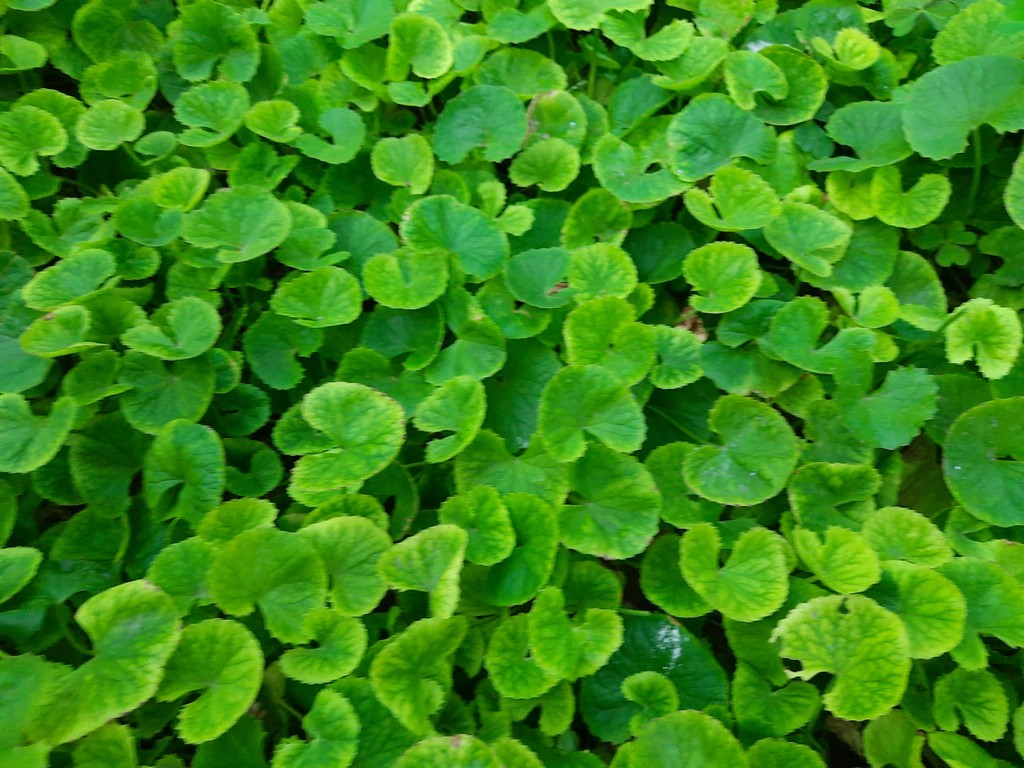
Label: Healthy